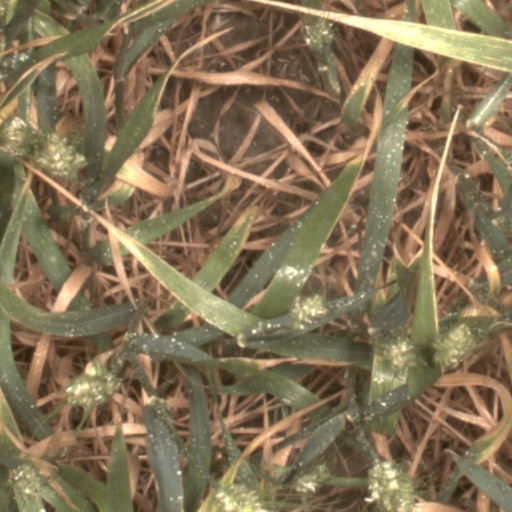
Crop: wheat